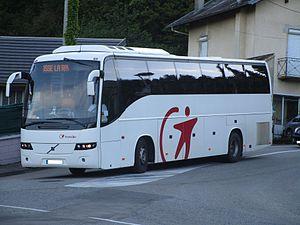
Un Volvo 9700 de Transdev Rhône-Alpes Interurbain, sur la ligne 13 du Stac (La Guillère, La Thuile↔Parc relais La Trousse, La Ravoire), à Saint-Alban-Leysse le 16 mai 2017.
Le réseau de bus du Grand Chambéry couvre les 38 communes de la communauté d’agglomération. Il est composé de :
Curienne est une commune française située dans le département de la Savoie, en région Auvergne-Rhône-Alpes.